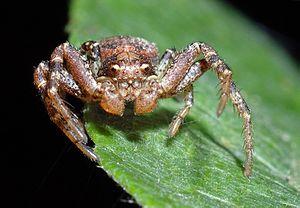
Ozyptila est un genre d'araignées aranéomorphes de la famille des Thomisidae.
Avec ses quatre mille pages, publiées en dix séries entre 1879 et 1907, les Souvenirs entomologiques est l'œuvre maîtresse de Jean-Henri Fabre, homme de sciences, humaniste, naturaliste, entomologiste éminent, écrivain passionné par la nature et poète français. Elle rapporte plus d'un demi-siècle d'études et de descriptions de la vie et des mœurs des insectes, notamment coléoptères et hyménoptères. La rigueur de la méthode scientifique, la recherche sur le terrain et les expérimentations, les réflexions philosophiques, y sont intégrées dans une foule de souvenirs d'enfance, de récits émouvants sur les personnages étranges du monde des insectes, mais aussi les joies de la découverte et les drames de la vie. À la fois, scientifique, poétique et lyrique, l'ensemble constitue un « hymne à la nature et à la connaissance ».
Les Thomisidae sont une famille d'araignées aranéomorphes.